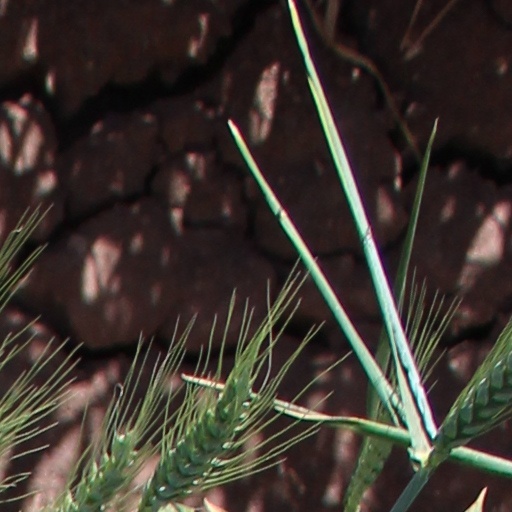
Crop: wheat